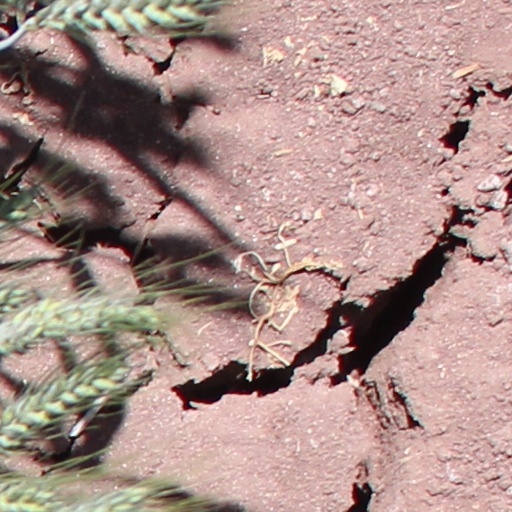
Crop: wheat